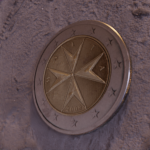
Coin value: 2euro
Country: mt
Edition: standard